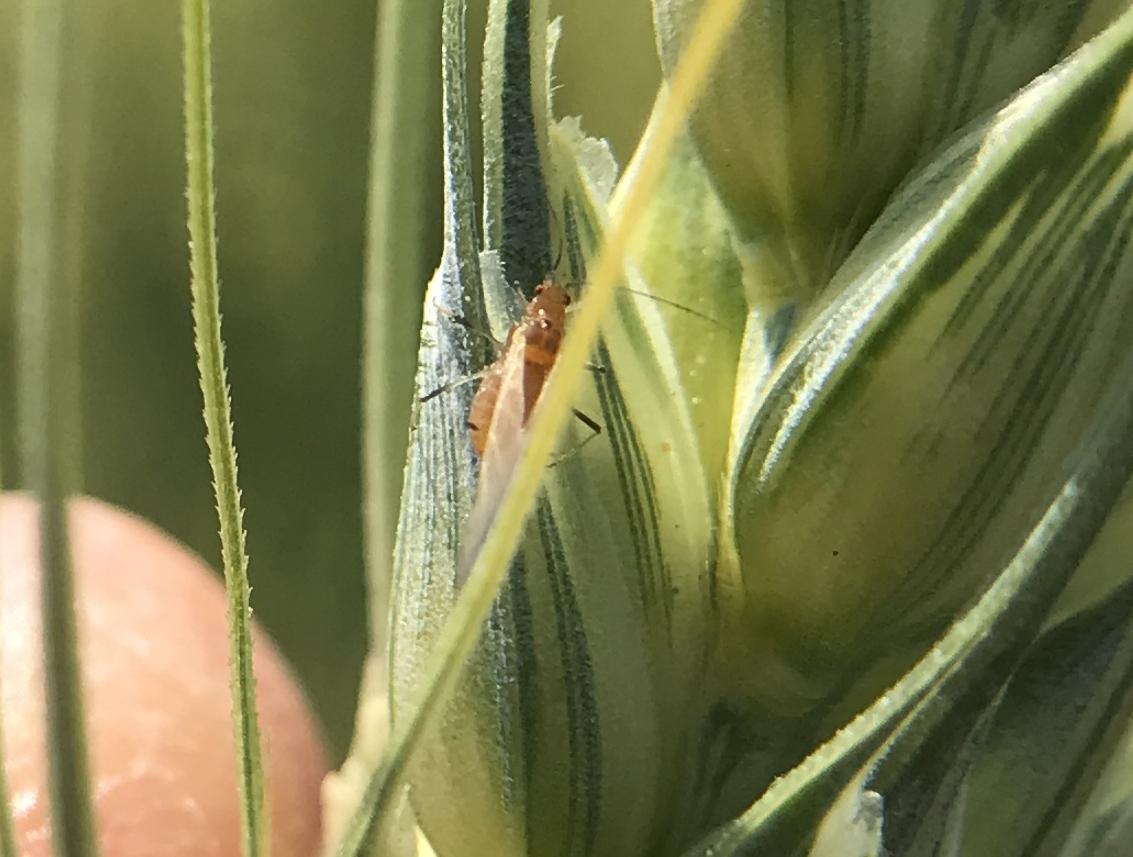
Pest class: english_grain_aphid